Renaissance Columbus Downtown Hotel

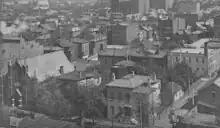
Hotel site in 1910: the Central Christian Church and residences

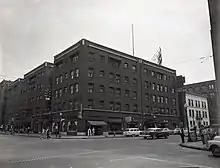
The Hotel Virginia and Columbus Citizen building, 1955

The hotel was built on the site of the Columbus Citizen building as well as the Virginia Hotel, also known as Hotel Virginia. The site held the Central Christian Church earlier on, beginning around 1873; the congregation moved to the Broad Street Christian Church in 1907, using the building until its dissolution in 2009. The Columbus Citizen building was in use until shortly before demolition, though "The Columbus Citizen" had merged with "The Ohio State Journal" to create "The Columbus Citizen-Journal" in 1959, and was no longer housed in the building.